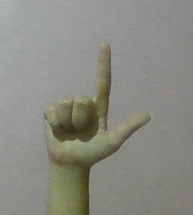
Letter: laam